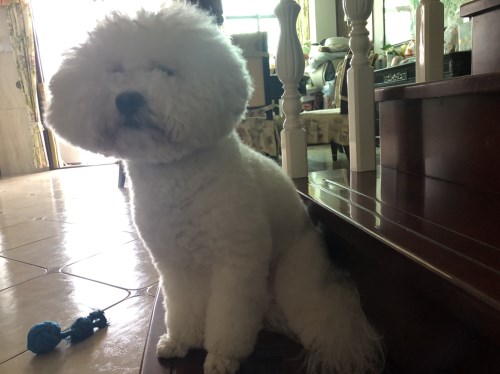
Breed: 3083-n000117-Bichon_Frise